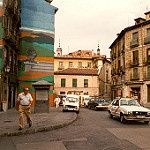
Scene: Outdoor